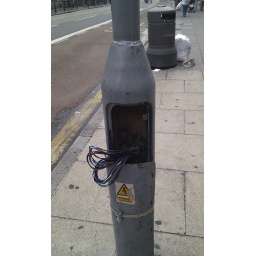
Wires from street sign in London